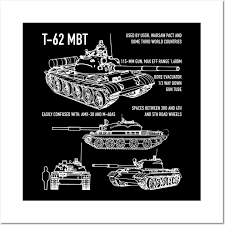
Label: T-62